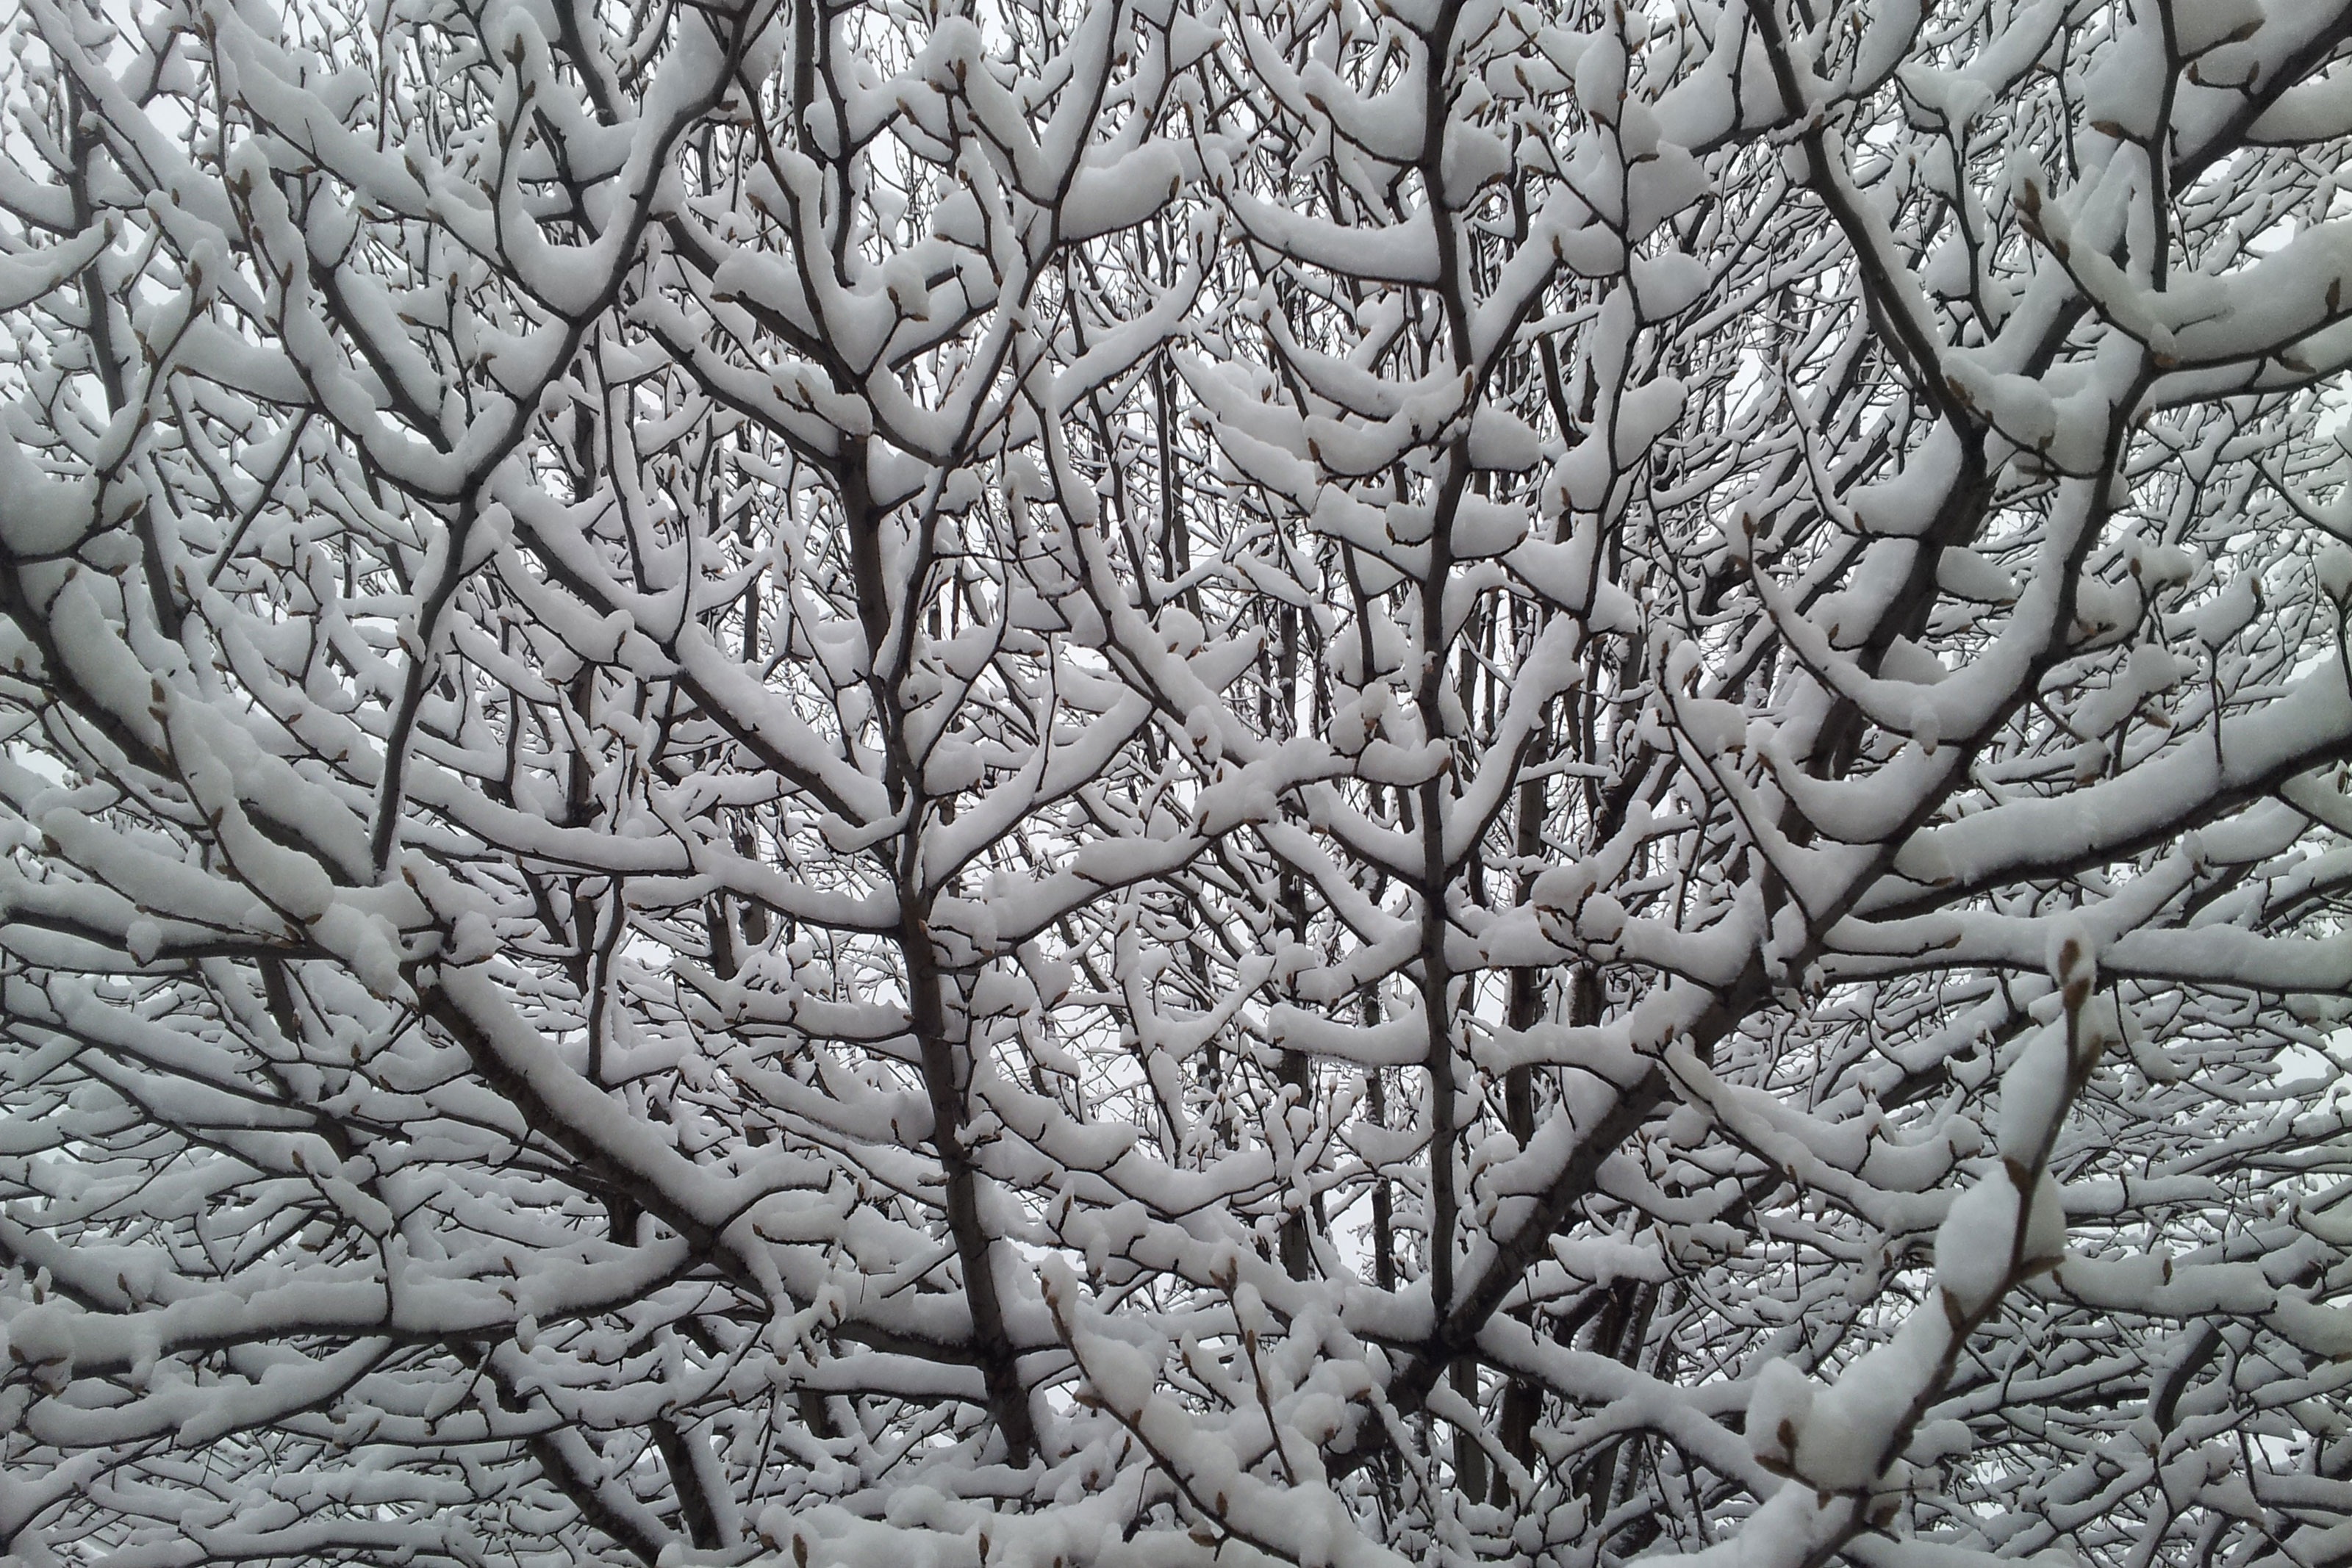
tree, branch, snow, cold, winter, black and white, plant, leaf, frost, trunk, weather, botany, monochrome, season, drawing, snowy tree, freezing, monochrome photography, woody plant